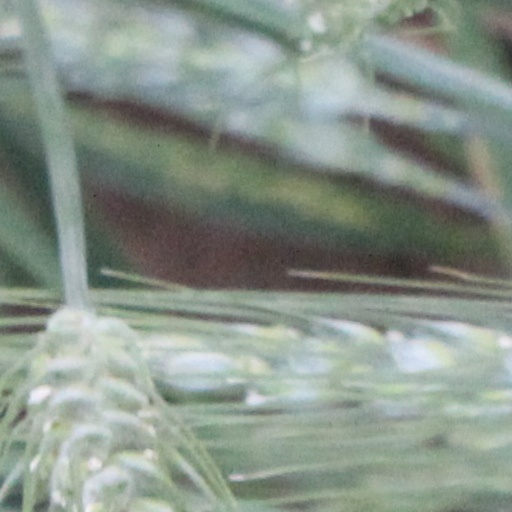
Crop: wheat